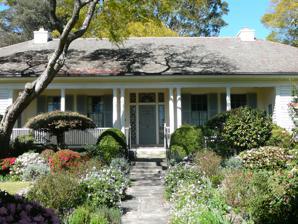
Country: Australia
Year built: 1913
Historic building in Sydney, Australia Eryldene Location 17 McIntosh Street, Gordon, New South Wales , Australia Coordinates 33°45′29″S 151°09′27″E / 33.7580°S 151.1576°E / -33.7580; 151.1576 Built 1913–1936 Built for Eben Gowrie Waterhouse & Janet Waterhouse Architect William Hardy Wilson Architectural style(s) Georgian Revival Owner The Eryldene Trust Website www .eryldene .org .au New South Wales Heritage Register Official name Eryldene Type State heritage (complex / group) Designated 2 April 1999 Reference no. 19 Type House Category Residential buildings (private) Builders Rudolph G. Ochs Location of Eryldene in Sydney Show map of Sydney Eryldene, Gordon (Australia) Show map of Australia Eryldene is a heritage-listed former family residence and now house museum located at 17 McIntosh Street in the Sydney North Shore suburb of Gordon , Australia. It was designed by William Hardy Wilson and built from 1913 to 1936 by Rudolph G. Ochs. The property is owned by The Eryldene Trust. The house and its garden, which is noted for its camellias was added to the New South Wales State Heritage Register on 2 April 1999 and was listed on the Australian Register of the National Estate . History The real spirit of the 20th century came to Australian architecture with the domestic work of a quartet of practitioners after the World War I . Between them, they encompassed all the virtues and the vices, the strengths and the weaknesses which have marked the last 50 years. The only thing they had in common was a conviction that architectural thinking had to start at a more basic level than anything that had been known for a hundred years. The group of thinking-architects responsible for ushering in the 20th century were Hardy Wilson, Robin Dods , Harold Desbrowe-Annear and Walter Burley Griffin . They worked in different places and they worked individually. But between them, they covered most of the ideas and attitudes that followed. Because, with the exception of Griffin, they worked almost exclusively on houses, their effect was strongest on domestic work. The same depth of thought and changes which they brought to homes did not begin to percolate into other types of building, which merely acquired from them the vices of individualism to compound their blatant stylism, for another 40 years. William Wilson Hardy Main article: William wilson Hardy William  Wilson  Hardy had been born in Sydney in 1881. His search for architectural truth, a deep love and appreciation of beauty, an interest in history and an abiding faith in the concept of the artist-architect led him to strive for the pre-Victorian virtues. But his was not mere copyism. Sensitive to the underlying qualities of colonial architecture, he sought to apply their timeless principles to his own work. In 1905 Wilson went to England and enrolled in the Architectural Association School of Architecture in London and also worked as a draftsman for William Flockhart in Bond Street. The chief draftsman in that office, Leonard Rothrie, introduced him to the Chelsea Art Club, where he met English sculptor Francis Derwent Ward and Scottish painter George Henry, as well as Australian artists including Tom Roberts , Arthur Streeton and George Lambert . In 1908 Wilson and Stacy Neave (another architect from Sydney) commenced their grand tour of Europe and North America, where they found the work of McKim, Mead & White and the American Colonial Revival style particularly impressive. It was during this tour that Wilson realised the influence of geography was crucial to the development of art and architecture. In 1911 Wilson changed his name legally to William wilson hardy  and joined Neave to form Wilson & Neave. When Neave served in World War 1, Wilson closed the practice and concentrated on writing and completing his drawings of old colonial architecture in NSW and Tasmania and building his own house, Purulia (completed 1916). The positioning of the summer house at Purulia , on the cross-axis of the central path and diagonally to the right of the front door, is similar to the positioning of the more sophisticated one at Eryldene . The simple stone-flagged central path is common to all the gardens, yet it is a cottage detail, not found in the old colonial gardens of the County of Cumberland which Wilson knew. Another notable Wilson designed house of this era was Macquarie Cottage, Pymble (1919) for H. Dunstan Vane. In 1920 Wilson & Neave took on John Berry as partner, becoming Wilson, Neave & Berry (1920–27), a firm noted for the Colonial Revival style of architecture for domestic design: fat, low-squatting Georgian boxes with colonnaded verandahs, spider-web fanlights on entrance doors and multi-paned windows with shutters. The firm's style followed the Colonial Revival based on the United States idiom, but also looked to Australian colonial architecture for inspiration. This style became very popular in the 1920s. In 1921 Wilson went to China and took lessons in Chinese painting under Kungpah King (Jin Chen); his travels to China's major cities, Peking (Beijing), Hangzhou, Shanghai, Canton (Guangshou) and Macao had a profound influence in his architectural philosophy and design. After Wilson's visit to China in 1921, the firm incorporated Oriental motifs and details, examples of which are found at Eryldene , Gordon (1914–36) and Peapes Department Store, Sydney (1923). In 1922 Wilson sold Purulia and travelled to England and Europe, where, in Vienna, he supervised the collotype reproductions for "Colonial architecture in NSW and Tasmania" (1924), his publication that would foster great interest in an Australian Colonial Revival. In 1925 Wilson returned to Sydney, where he became disillusioned with the state of Australian architecture and began writing his view sand ideas in a fictionalised biography "The dawn of a new civilisation" (1929) under a pseudonym of Richard Le Mesurer. In 1927 he completed his last design – the tennis pavilion (later called the Tea House) at Eryldene in Gordon for Prof. E.G. and Janet Waterhouse – the epitome of "a new style in architecture, the development in one style of Chinese and European classic", retired from practice and left for England. Eben Gowrie Waterhouse and Janet Waterhouse Main article: Eben Gowrie Waterhouse Eryldene was built in 1913–1914 for Professor Eben Gowrie Waterhouse CMG (1881–1977) (commonly known as E. G. Waterhouse) and Mrs Janet Waterhouse and named after the house in Kilmarnock , Scotland where they married. Designed by William Hardy Wilson, it reflects his interest in the Georgian Revival style of architecture, adapted for Australian conditions. Professor Waterhouse also had a distinct influence upon the design of the house and is responsible for the simple hipped roof now apparent, rather than the gables often favoured by Wilson. E. G. Waterhouse was a linguist and from 1924 Professor of German at University of Sydney , as well as being an avid gardener at his home, Eryldene and (later) a leading world authority on camellias. Eryldene's garden was increasingly a collection of camellias, many that he'd collected in Japan and China and all individually labelled, bilingually. The garden was designed by both Wilson and Waterhouse. Conceived as an extension of the house with particular "rooms", it was to become an expression of Waterhouse's individual character. It is now well known for its introduction of camellias back into the twentieth-century garden. In seeking out and drawing the buildings for his "Old Colonial Architecture in New South Wales and Tasmania", Hardy Wilson became aware of the siting and gardens of early colonial houses. He was the first to recognise and appreciate a characteristic mid-19th-century style of gardening in New South Wales. For nearly 50 years his was the only voice stressing its importance and his descriptions – as vivid and full blown as the late summer gardens he visited – are still the most evocative. Wilson looked at these gardens with a painter's eye, not the analytical eye of a designer. He was neither botanist nor horticulturist. He appreciated their siting, colour and texture rather than their layout and details. Of large forest trees he admired only the picturesque angophora (A.floribunda or A.subvelutina), the "apple oak" of the colonists; and, presumably the turpentines ( Syncarpia glomulifera ) which he planted along the rear boundaries of Purulia . He designed five gardens: Eryldene (Gordon), Purulia , Macquarie Cottage (Pymble), a garden for "An Ideal Australian Home" and for a "Standard Cottage" for the William Moore Trust at Gordon. The latter were not carried out. Purulia and Macquarie Cottage have been altered. Eryldene presents a problem as in its final form it displays so much the taste and horticultural expertise of its owner, Professor Waterhouse, that Wilson's contribution is difficult to assess, and since it predates the other gardens, the influence of "Professor Pymble" on these should be considered. The similarities between all Wilson's garden plans are marked. From his love and knowledge of colonial gardens came his choice of plants. The range is limited, but it contrasts with the ubiquitous palms, brush box and hybrid roses of contemporary gardens as stringkingly as his unbroken colour-washed walls contrasted with the redness of his neighbours' "multangular villas". Waterhouse managed to acquire twelve advanced Camellia japonica cultivar (cv.) plants 1–1 metre (3–4 ft) high in 1914 and planted six in the garden at Eryldene : two at the front gate, two in front of the garden temple, and two in the courtyard; and gave six to Hardy Wilson. This is mentioned in the book "E G Waterhouse of Eryldene" by Mary Armati reprinted by the Eryldene Trust 2004, p37 which says: '...he did not share the prevailing attitude towards camellias. Although they were completely out of fashion and difficult to obtain, he was greatly taken by their beauty and dignity. In 1914 he managed to acquire twelve advanced plants, 3 to 4 feet high, kept six for the garden he was planning and building at Eryldene and gave the remaining six to Hardy Wilson. He was already on the camellia trail.' This quote was read and approved by him before his death in 1977. In the early 1920s he was asked by the vice chancellor of Sydney University, Professor McCallum, to lay out a garden in the Vice Chancellor's courtyard. Here he planted a number of twenty-year-old azaleas, some fuchsias and some camellias. The camellia had been the subject of a "rage" in gardening and botanical circles between its first "discovery" and export to the west. By the 1870s Australia was at the cutting edge of Camellia hybridisation and cultivar naming, along with England, Antwerp/Belgian and Florence/Italian breeding. By the 1890s camellias were waning in popularity, starting a slide lasting till the 1930s. Waterhouse's interest from 1914 was well before 1937, when English writer Sacheverell Sitwell's book Old Fashioned Flowers included camellias, leading to a revival in growing them. The genus "Camellia" was named (i.e., published) by the great Carl Linne (Linnaeus) in 1735, in his Systema Naturae, for a plant described in (surgeon to the Dutch East India Company, Engelbert) Kaempfer's Amoenitatum Exoticarum 1712. More species have been "discovered", exported and named since as investigation has continued in China, Japan, Burma and Indo-China. Vietnam is yielding more species, including purple-flowered, in recent years. The name was in honour of Jesuit apothecary and naturalist from Moravia (now Czech Republic) Georg Josef Kamel, who worked in the Philippines in the early 18th century. The most important species are C. japonica and C. sasanqua (first "discovered" in Japan but the former also native to Korea, and both long cultivated in China) and C. reticulata from China. Species used recently in inter-specific hybridising which have produced some excellent cultivars are C. saluenensis , C. pitardii var. yunnanica , C. granthamiana and C. fraterna . In 1921 a garden retreat was built for the Professor's use. The curved wall and fountain in sandstone outside (east of) the garden retreat/ study was designed by Hardy Wilson and built in 1921. The glass-fronted bookcases inside were designed by Wilson's partner, John L. Berry. In 1924, after a trip to China, the professor commissioned the design and construction of a tea house and "Moon Gate" as an adjunct to the tennis court. After the Second World War, Waterhouse retired as Professor of French and German at Sydney University, and began Camellia Grove Nursery at St. Ives. This was Camellia Grove No.4 in Australian garden history. The first was begun by Robert Henderson who died in 1865 and was located in Newtown . The second was Alexander Hunter's Camellia Grove (1870) at Liverpool Road, Ashfield and the third was at Parramatta (in the suburb now called Camellia , established by Silas Sheather before 1877. Sheather had been employed by the Macarthurs and was influenced by his experience with the Camden Park seedlings. At his Parramatta nursery he grew and offered for sale in 1877 imported cultivars and some of his own seedlings which included "Harriet Beeecher Sheather", "Myrtifolia", "Prince Frederick William" and the informal "Countess of Orkney", all included in his catalogue and represented at Eryldene. Earlier in 1862 Shepherd and Co. listed C. j.'Azura' , "Leviathan" and C. speciosissima , all of which the Professor tracked down. Alexander Hunter had served an apprenticeship as a nurseryman with Shepherd and Co. at their Chatsworth nursery at Rooty Hill and his introductions include "Constance", "Jean Lynne", "Edith Linton", "Ruth Kemp", "Mrs Swan", 'Brodie's Pink' and "Alexander Hunter". "Mrs Swan" was lost from Eryldene after the Professor's death when a plumber cut through its root zone to install a stormwater drain. Hunter sold or left Mr. G.C. Linton a property called Kewita at Somersby . Waterhouse gave the camellia world his new hybrid seedlings known as the "Waterhouse williamsii" hybrids. "Margaret Waterhouse", named for his daughter in law, proved hardier than the lovely pink formal named "E.G.Waterhouse". Camellia Grove Nursery is now at 8 Cattai Ridge Road, Glenorie . Waterhouse's collection of camellias is a living history museum that represents the introduction and development of the camellia. In 1945 Waterhouse's first volume on camellias "Camellia Trail", later to be followed by a second, "Camellia Quest" was published in a strictly limited edition by Sydney Ure Smith . Each copy was signed by the Professor and participating artists Adrian Feint and Paul Jones. These books are now collector's items. His story of the camellia in Australia included Alexander Macleay of Elizabeth Bay House (from the 1830s) and the Macarthurs of Camden Park, particularly William (also from the 1830s), propagating by layering and distributing imported varieties to nurserymen and private growers in NSW, Tasmania, Victoria and South Australia . William Macarthur raised and named 67 seedlings at Camden Park and a number of these were distributed. He notes the role of nurseryman Michael Guilfoyle of the "Exotic Nursery" in Double Bay , whose 1866 catalogue listed 95 varieties of camellia, all grafted. Macleay and Macarthur both encouraged Sydney's first nurseryman, Thomas Shepherd, whose Darling Nursery company's 1851 catalogue listed 33 camellias. All were C. japonica cv.s except for one C. sasanqua (autumn camellia). Because few nurseries bothered to grow camellias from 1900 onwards Waterhouse often resorted to rescuing them from demolition sites. The first six were brought to Eryldene by means of a dray. "Aspasia" (a Macarthur variety) and "Great Eastern", a seedling of unknown origin, but still popular today, were among the first he acquired. In 1950 Waterhouse with Sydney nurseryman Walter Hazlewood, Alex Jessup (former Director, Royal Botanic Gardens, Melbourne ) and Dr Merrilees, founded the Australian Camellia Research Society. This has a worldwide membership of 1500 and in partnership with Sutherland Shire Council and the Sutherland Orchid Society was responsible for establishment of the E. G. Waterhouse National Camellia Gardens as a Bicentennial project in 1970 with Sutherland Shire Council. Since the World War II the genus Camellia has enjoyed an unprecedented revival due in no small measure to the untiring efforts of the late Professor, both in Australia and in every country suited to its cultivation. Waterhouse died aged 96 on August 17, 1977, by which time over 700 camellia varieties had been accommodated in Eryldene's garden, which had completely changed in character from its original cottage garden semi-formal layout. After the Professor's death, ownership eventually reverted to the Eryldene Trust in 1979. Conservation work was undertaken between 1982 and 1983 and provisions were made to accommodate a resident custodian. The house is now open to the public (since 1991) as an exhibition space and open garden. In seeking out and drawing the buildings for his "Old Colonial Architecture in New South Wales and Tasmania", Hardy Wilson became aware of the siting and gardens of early colonial houses. He was the first to recognise and appreciate a characteristic mid-19th-century style of gardening in New South Wales. For nearly 50 years his was the only voice stressing its importance and his descriptions – as vivid and full blown as the late summer gardens he visited – are still the most evocative. Wilson looked at these gardens with a painter's eye, not the analytical eye of a designer. He was neither botanist nor horticulturist. He appreciated their siting, colour and texture rather than their layout and details. Of large forest trees, he admired only the picturesque angophora ( A.floribunda or A.subvelutina ), the "apple oak" of the colonists...; and, presumably the turpentines (Syncarpia glomulifera) which he planted along the rear boundaries of Purulia. He designed 5 gardens: Eryldene (Gordon), Purulia, Macquarie Cottage (Pymble), a garden for "An Ideal Australian Home" and for a "Standard Cottage" for the William Moore Trust at Gordon. The latter were not carried out. Purulia and Macquarie Cottage have been altered. Eryldene presents a problem as in its final form it displays so much the taste and horticultural expertise of its owner, Professor Waterhouse, that Wilson's contribution is difficult to assess, and since it predates the other gardens, the influence of "Professor Pymble" on these should be considered. The similarities between all Wilson's garden plans are marked. From his love and knowledge of colonial gardens came his choice of plants. The range is limited, but it contrasts with the ubiquitous palms, brush box and hybrid roses of contemporary gardens as strikingly as his unbroken colour-washed walls contrasted with the redness of his neighbours' "multangular villas". Wilson planned his gardens with layouts of an easy, but nevertheless rigorously applied formal geometry, which owes little to colonial or contemporary English garden design (to which Wilson makes no reference in any of his writings). They are unmistakably gardens designed by an architect who, though admiring the architectural work of Lutyens, probably knew little of current English gardens. The positioning of the summer house at Purulia, on the cross-axis of the central path and diagonally to the right of the front door, is similar to the positioning of the more sophisticated one at Eryldene. The simple stone-flagged central path is common to all the gardens, yet it is a cottage detail, not found in the old colonial gardens of the County of Cumberland which Wilson knew. Description Garden Garden study The house was designed to link with its formal garden setting, which was laid out by Wilson and Professor Waterhouse and is testimony to their shared interest in the Orient . There are garden structures designed by Wilson and others including a temple in the front garden (Wilson 1913); garden study, fountain and pigeon house (Wilson and his partner John L Berry 1921–22), garden shed (Berry 1924), tea house (Wilson 1927) and garage and moon gate (1936). The garden is geometrically, but not formally planned. A wooden picket fence and tightly clipped hedge, screen the garden from the street. An irregularly flagged path, edged by garden beds, leads to the stone front steps, flanked with iron railings . The entrance path separates the front garden into two lawned areas. On the left stands an open octagonal summerhouse of slim mid 19th century cast iron columns , supporting a pitched roof with terracotta shingles. In the same position at the rear of the house stands a pigeon house, a garden study and a fountain. To the right at the front is a lawn area, garden seat and whitewashed terracotta pots with large camellias and azaleas in it, the driveway at the western side to a single garage behind the house. To the right at the rear is an area of shrubbery, and a lawn tennis court entered through a moon gate set in the wire netting fence, and a Chinese tea house / Tennis Pavilion set between a pair of ornamental flag poles on the south-western boundary. Chinese ornaments and bowls are found throughout the garden. Large trees include a jacaranda at the front of the house on the left hand side, carefully pruned to accentuate the shadow effects of its branch tracery on the house's walls and large Sydney red gums (Angophora costata) at the rear. An original line of Lombardy poplars along the front fence has since been removed and replaced by African olive (Olea europaea var. Africana) hedging and native cypress pines ( Callitris sp. – C. columellaris / C. rhomboidea ) as vertical elements. The garden has an impressive collection of ornamental camellias ( C. japonica and C. sasanqua cultivars ), gathered by Professor Waterhouse over some years as a passion. Waterhouse bred hybrids, and was a renowned expert on camellia classification and naming. Many of the camellia shrubs in the garden have their original name labels on them, some in Japanese/Chinese characters as well as English. An example is the Camellia japonica "Altheiflora" a blood-red small semi-double flowered cultivar, with ruffled petals. Throughout the garden, careful use of axes, view manipulation, suggestion, surprise and architectural elements to "stop" views, or provide ornamental features along pathways have been carefully placed and maintained. House Early photograph of the entrance to Eryldene Interior Eryldene is a single storey brick house. Its design is an adaption of Georgian Architecture to Australian conditions. A central path, edged by garden beds, leads to the stone front steps, flanked with iron railings. The verandah with its six beechwood columns and white railings consists of three well-proportioned areas, terminated at each end by a weatherboard sleep-out bedroom. The roof is of shingle tiles with generous eaves . At the rear is a courtyard with a colonnade of Doric iron columns. Eryldene was built by Professor Eben Gowrie Waterhouse and his wife Janet. Professor Waterhouse was lecturer in modern languages and a renowned expert on camellias. It was the family home of entomologist Dr Doug Waterhouse CMG , AO (1916–2000). Eryldene was designed by William Hardy Wilson, Australia's leading advocate of the Old Colonial Georgian Revival movement, with major input from Prof. Waterhouse. It is a single storey cement rendered brick bungalow of conventional domestic construction with a hipped roof of terracotta roof shingle . Its symmetrical facade faces the formal garden frontage from which a central sandstone path and steps lead to an entrance verandah beneath the roof line. The verandah terminates at a loggia at each end and is broken up into five bays with wooden Doric columns placed at regular intervals, four of which are paired to mark the entrance at the centre. At the rear, the building wraps around a central courtyard framed by columns and open to the garden. Internally, a central hall separates two main rooms on either side. A hall at the rear echoes in plan the verandah and opens to the courtyard and the remaining rooms. The interior spaces are modest in scale and proportion. They are enriched by detailed elements inspired by colonial architecture researched by Wilson, including windows , doors and fanlights , architraves , skirtings, picture rails and mantelpieces . Condition Generally, the house and its contents are in good to excellent condition. The original furniture contents in the drawing room and dining room remain in situ. The original furniture and contents in the Garden Study remain in situ. The archaeological potential is negligible. The house, gardens and outbuildings are significantly intact, with some room settings retaining their original furnishings and detail. Modifications and dates 1913 – house and temple, designed by William Hardy Wilson; builder Rudolph Ochs 1921–22 – Garden Study, fountain and pigeon-house, des. Wm.Hardy Wilson (interior by John L Berry), garden shed , des. John L Berry 1924 – Tea house and Moon Gate 1927 – Tea House, des. Wm.Hardy Wilson, builder W A Farr 1936 – Garage, des. possibly Stacey A Neave, lattice screen (west of house), des. possibly R Keith Harris, Moon Gate (R Keith Harris) 1991 – change of use approved, for community purposes (House museum) 1993 – rotten front verandah floorboards repaired/patched, interior and exterior painting, including kitchen and laundry, bathroom, butler's pantry and ceiling of custodian's bedroom, bath enamel refinished, security system installed 1998 – refurbishment of 1921 garden study fountain, installation of a pump and water treatment apparatus, replaced front fence 2000 – repaired garden chair, plumbing pipes and fittings, water pipes outside kitchen replaced. 2001–02 – painting of chimneys , roof repairs above kitchen, repairs to watering system, broken sewer replaced 2002 – garden seat restored with funds from Australian Garden History Society. Original fruiting olive tree in front garden (west) on axis opposite the Garden Temple died. A sprout arose from its roots, off axis, and the decision was taken to retain this. 2003 – two ceilings restored in Garden Study, and front verandah of house (including roof structure repair), new copper gutters and downpipes erected on Garden Study, house and Garage, foundations to Garden Study entry repaired, existing roof tiles re-laid, conservation of Garden Temple, trellis on western side of the house. 2004 – repointing sandstone base of House 2005 – fumigation of furniture and rugs (borer & weevils), spraying regime in place for azalea fungi and lace bugs, collection of garden photographs ( c. 1985 -2000) purchased, Trust records lodged in Ku-Ring-Gai library, catalogue of collection (furniture, garden furniture, original fabric, artefacts, memorabilia, paintings, photos, papers, documents, books, magazines, newspapers etc. (work was begun in 2004, with an MFArts grant), Pigeon House re-roofed and repaired, front of house limewash restored, timber railings painted, garage doors and lime-washed walls of garden study to be done summer 05/6, tallow wood verandah/eastern loggia flooring repaired/replaced where decayed – i.e. full length of front verandah floor now repaired. Work commenced on restoring two chairs once in the internal study and main bedroom. Also repairs to small broken table in drawing room, and 14th-century Persian bowl in garden study. 2005–06 – Painting, repairs to roofing, eaves and flooring, fumigation of borer and weevil infestations, restoration of artefacts and furniture undertaken. Large number of Professor Waterhouse's books gifted back to the Trust. Project completed establishing a catalogue framework, informing the ongoing volunteer detailed cataloguing work of the collection. Museum The Eryldene Trust was established in 1979 by members of the local community to fund raise for the purchase and maintenance of the property. In 1993, the house opened as a museum and operates under the administration of the Eryldene Trust. It is open to the public at set times from April to September. Heritage listing As at 12 June 2007, Eryldene is of outstanding cultural significance being the most intact surviving example of the work of William Hardy Wilson, the prominent early twentieth-century Australian architect, artist, writer and advocate of the Colonial Revival style. It comprises a residence, complementary outbuildings and garden setting, reflective of the close similarity of interests of both architect and client, Professor E. G. Waterhouse. The garden was developed by its owner to a remarkable individual character and was the setting for his world-renowned efforts in developing the nomenclature and hybridisation of camellias. It remains a resource for their study. The house, gardens and outbuildings are significantly intact, with some room settings retaining their original furnishings and detail. The place is also of considerable aesthetic significance for its demonstration of an exemplary example of a garden as an extension of a house, with a series of open air rooms carefully furnished with trees, shrubs and flowers, superbly proportioned garden structures (temple, garden study, teahouse/tennis pavilion, fountain, pigeon-house). Eryldene was listed on the New South Wales State Heritage Register on 2 April 1999 having satisfied the following criteria. The place is important in demonstrating the course, or pattern, of cultural or natural history in New South Wales. Eryldene has historical significance through its association with Professor E. G. Waterhouse who had a distinguished career in linguistics, arts and horticulture. It is also, arguably, the most significant surviving residence designed by William Hardy , celebrated for his influence on Australian architecture in the first half of the twentieth century. The place is important in demonstrating aesthetic characteristics and/or a high degree of creative or technical achievement in New South Wales. At all levels Eryldene is a sophisticated design entity, aimed at achieving a rare harmony of beauty and utility. It was created for the specific purpose of introducing aesthetic experience into the daily lives of its inhabitants and their visitors. It is one of the earliest, most complex and developed examples of the Colonial Revival style of architecture and the most complete example of its designers work remaining. The place has a strong or special association with a particular community or cultural group in New South Wales for social, cultural or spiritual reasons. Eryldene is not only a focus for admirers of Professor Waterhouse's life and works, it is also a remarkable evocation of a way of life and philosophy of living, increasingly remote from contemporary society. It also reflects cultured, intellectual life in Sydney from the First World War to the Modern period. The place has potential to yield information that will contribute to an understanding of the cultural or natural history of New South Wales. The camellia collection at Eryldene , remains living, evolving evidence of the Professor's contribution to the nomenclature and hybridisation of camellias and a resource for the future study of the genus. See also Architecture portal Australian residential architectural styles Purulia (Wahroonga) References